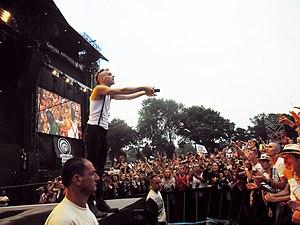
Asaf Avidan aux Vieilles Charrues 2013
Asaf Avidan est un auteur-compositeur-interprète israélien né le 23 mars 1980 à Jérusalem, leader du groupe de folk-rock Asaf Avidan and the Mojos. La hauteur et le caractère rauque de sa voix lui valent d'entendre sa musique comparée à celle de Janis Joplin, Jeff Buckley ou encore Robert Plant.
Le festival des Vieilles Charrues est un festival entièrement associatif de musiques actuelles, annuel, programmé sur quatre jours le troisième weekend de juillet dans la commune de Carhaix-Plouguer, dans le Finistère. Le festival est souvent surnommé « les Charrues », notamment sur les réseaux sociaux.